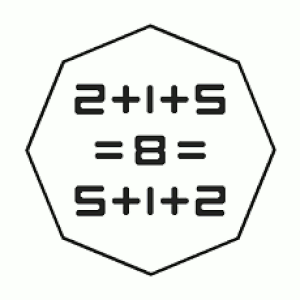
Aritmetik
Aritmetik
Aritmetik er en gren af matematikken, der studerer de fundamentale principper ved visse aritmetiske operationer på tal.